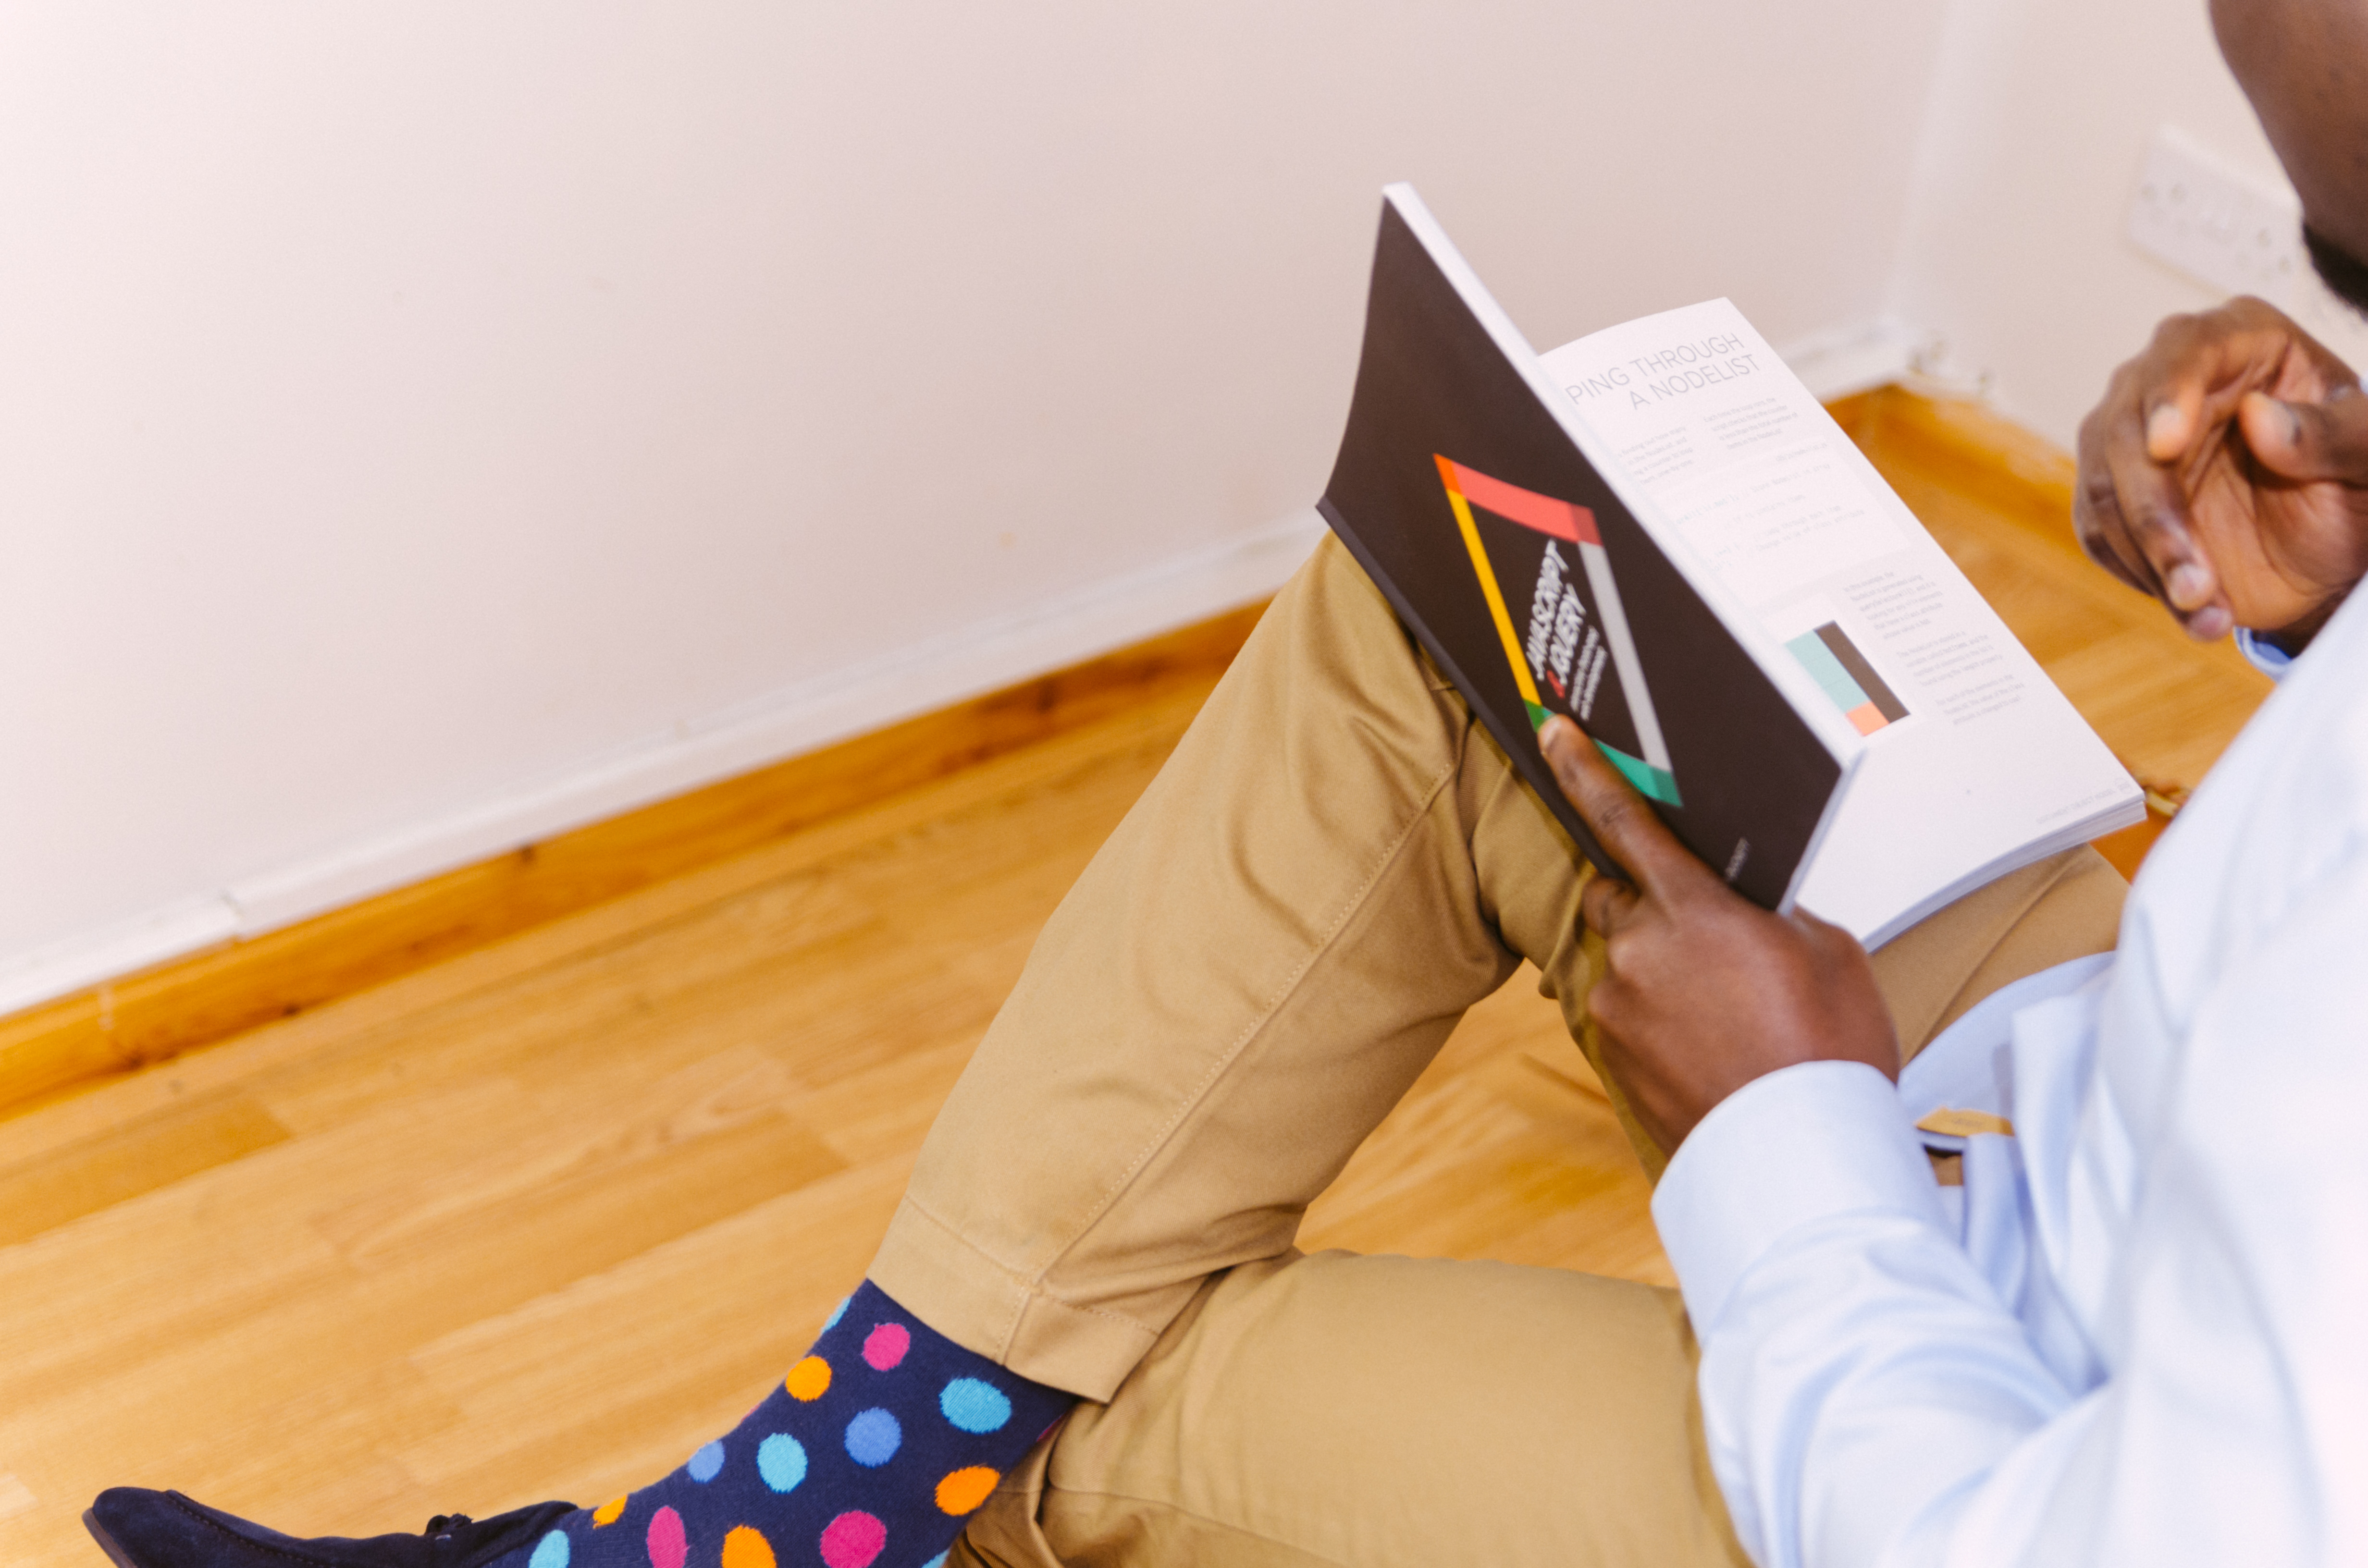
design, product design